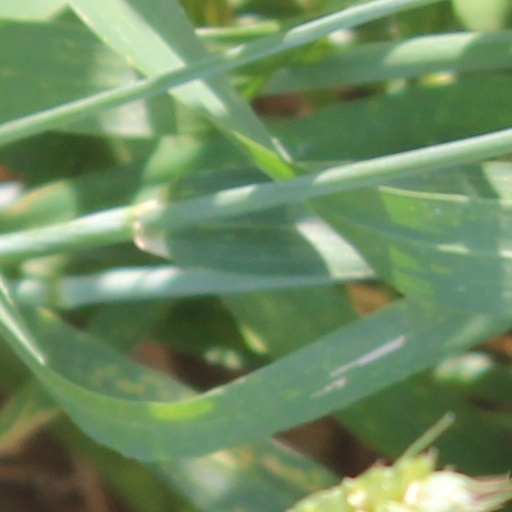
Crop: wheat